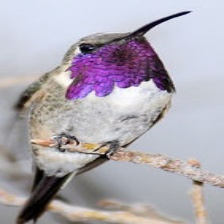
Species: LUCIFER HUMMINGBIRD
Scientific name: CALOTHORAX LUCIFER
ImageNet parent category: hummingbird